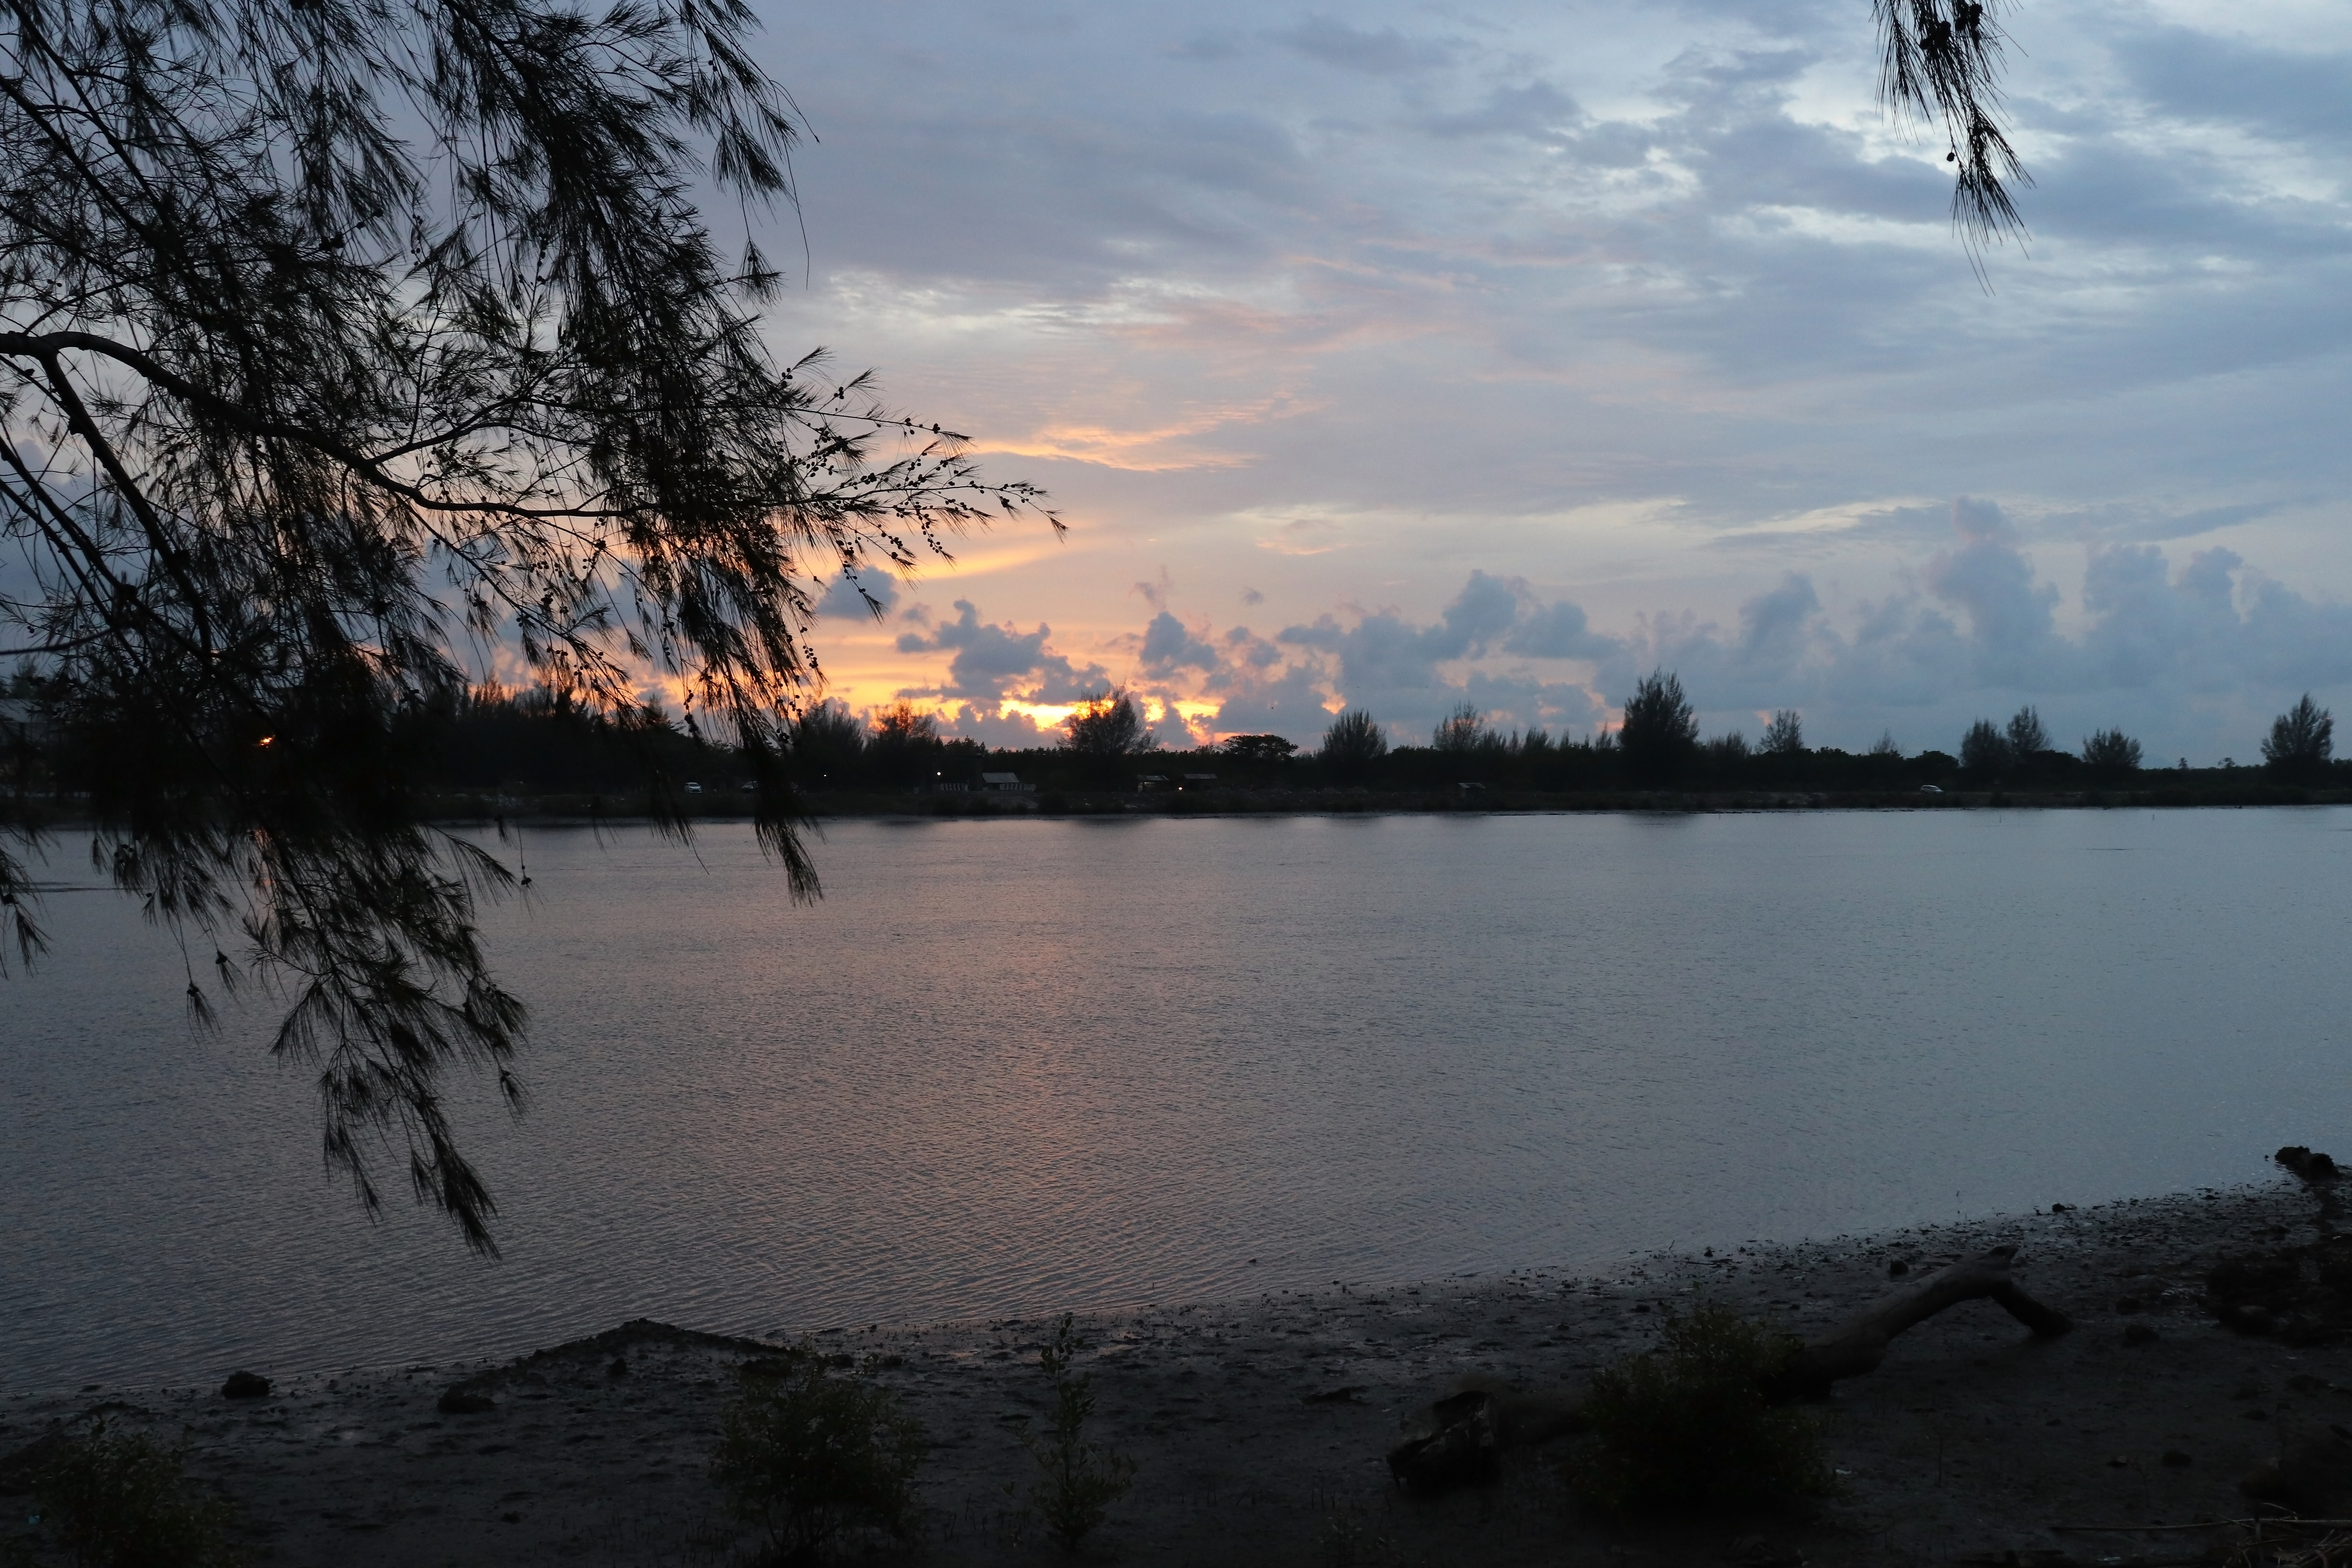
tree branch, sunset, river, sky, water, nature, cloud, reflection, evening, natural landscape, water resources, tree, lake, morning, bank, horizon, dusk, calm, waterway, landscape, sunlight, sunrise, reservoir, dawn, meteorological phenomenon